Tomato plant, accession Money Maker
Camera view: vertical (180 deg); turntable rotation: 270 degrees
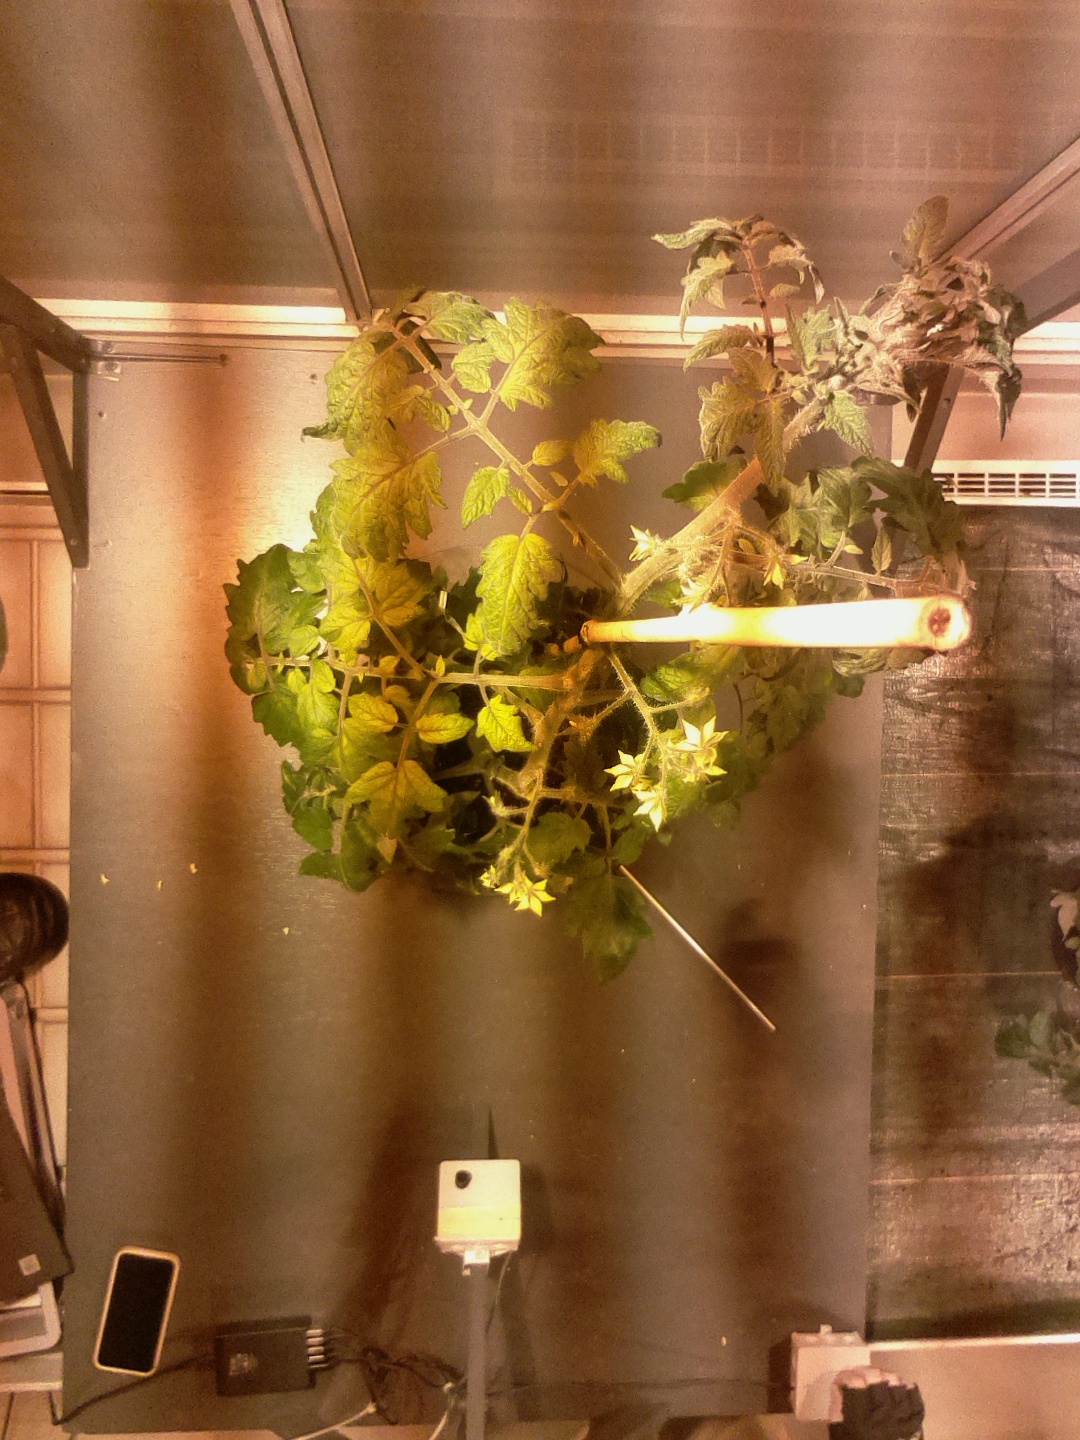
BBCH growth stage 68: Full flowering, 80%-90% of flowers open, more petals falling